TAAG Angola Airlines

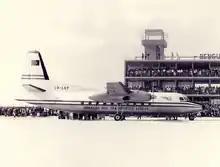
A DTA Fokker F-27-200 at Benguela Airport in 1965

The origins of the carrier can be traced back to 1937, when the president of Portugal Óscar Carmona asked Joaquim de Almeida Baltazar to create an airline in Angola. In September 1938, "DTADivisão dos Transportes Aéreos" was formed as a division of the Administration of Railways, Harbours, and Air Transport of Portuguese West Africa. It was owned and run by the government, which authorised the acquisition of three Dragons and two Junkers Ju 52s, although the latter two aircraft were not delivered due to the outbreak of the Second World War. Operations began on 17 July 1940, using De Havilland Dragon Rapide biplanes. The first routes to be operated were founded by the Aero Club of Angola and included two main lines: one running between Luanda and Pointe Noire, having connections with Aeromaritime services to Europe, and the other being Luanda–Benguela–Lobito that was later extended to Moçâmedes. Flights were intermittently discontinued during World War II due to the scarcity of spare parts, but by the end of the war, the airline resumed operations. Two Stinson Reliants bought from the Belgian Congo in 1944 permitted the carrier to resume coastal services. The DC-3 and the Beechcraft Model 18 joined the fleet in 1946. In that year, a new route to Leopoldville was launched. The airline joined the International Air Transport Association in 1951. Also in that year, the company extended the Leopoldville route further east, serving Lourenço Marques, but this destination was later abandoned due to poor financial performance. DTA also operated a route linking Luanda with Lourenço Marques via Livingstone between 1951 and 1952; poor sales prompted the airline to terminate the service. A long route to São Tomé was launched in 1956.